J. S. Titiyal

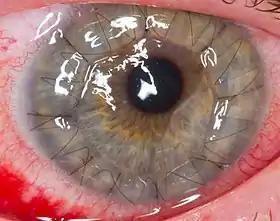
Cornea transplant one day after surgery.

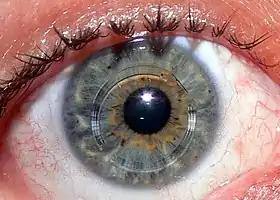
A pair of Intacs after insertion into the cornea

Jeewan Singh Titiyal was born at Tidang, a small village in Dharchula, Pithoragarh district, along the Indo-Nepalese border in Uttarakhand state in India and did his early schooling at a local school in Dharchula. Choosing a career in medicine, Titiyal graduated from All India Institute of Medical Sciences, New Delhi and did his higher studies in ophthalmology from Dr. Rajendra Prasad Centre for Ophthalmic Sciences at AIIMS. He completed his senior residency in cornea and refractive unit from the same institute. Dr. Titiyal, on completion of his senior residency, joined the faculty of Dr. RP Centre for Ophthalmic Sciences itself, January 1991, to kick start his career and has been working there ever since. Rising up the ranks, he is now a Professor there, head of unit in the cornea and refractive surgery division.